Steve Gadd

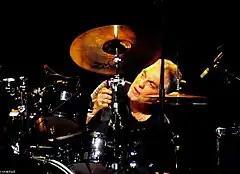
Gadd behind his drum kit in 2010

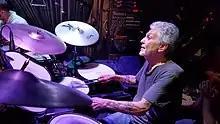
Steve Gadd plays with the brushes while watching Chick Corea during their show at the Blue Note in New York City on Friday, September 29, 2017.

In 1968, Gadd made his first studio recording on Gap Mangione's album "Diana in the Autumn Wind".